Natalie Portman

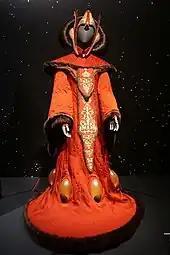
Portman's Padmé Amidala costume from "" (1999) on display at the Detroit Institute of Arts

Portman began filming the part of Padmé Amidala in the "Star Wars" prequel trilogy in 1997, which marked her first big-budget production. The first film of the series, "" was released in 1999, when she was in her senior year of high school. Portman was unfamiliar with the franchise when she was cast, and watched the original "Star Wars" trilogy before filming began. She worked closely with the director George Lucas on her character's accent and mannerisms, and watched the films of Lauren Bacall, Audrey Hepburn, and Katharine Hepburn to draw inspiration from their voice and stature. Filming in arduous locations in Algeria proved challenging for Portman. She did not attend the film's premiere so she could study for her high school finals. The critical response to the film was mixed, but with earnings of $924 million worldwide it was the second highest-grossing film of all time to that point, and it established Portman as a global star.